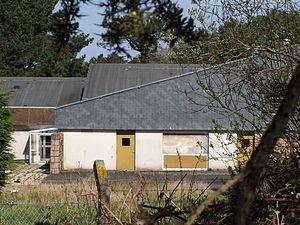
Le centre de télécommunication par satellite de Pleumeur-Bodou, situé dans les Côtes-d'Armor, est le téléport à l'origine de la première transmission télévisée en mondovision via le satellite « Telstar » en 1962.